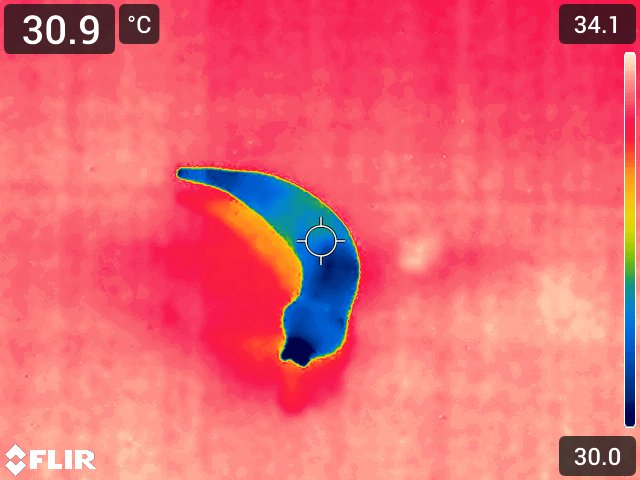
Maturity: adequate_matured